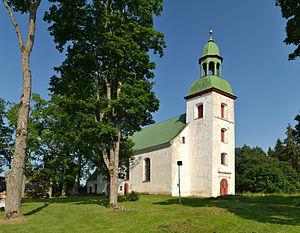
Cet article donne une liste d'églises en Estonie.
Karksi-Nuia est une ville d'Estonie située dans la région de Viljandi, au sud du pays, et qui appartient à la commune de Mulgi. Précédemment elle appartient à la commune de Karksi, dont elle est le chef-lieu administratif. Sa population était de 1 841 habitants en 2010. Elle est en constante diminution, puisqu'elle avait 2 278 habitants en 1999.